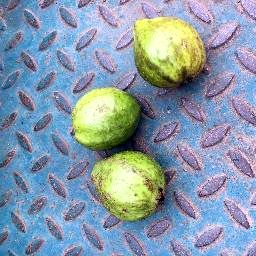
Fruit: Guava
Quality: Good